Pinhead (Hellraiser)

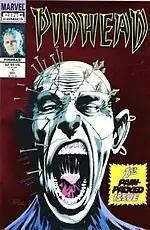
Cover of "Pinhead" #1 (Dec. 1991), art by Jim Sanders III.

Published by Marvel Comics' Epic Comics imprint in the 1990s, the original "Hellraiser" comics follow the canon of the movies rather than Barker's original novella, referring to the lead Cenobite as Pinhead. A spin-off miniseries was entitled "Pinhead". In these comics, Pinhead is depicted as the latest incarnation of the cenobite spirit Xipe Totec, an entity derived from Aztec mythology. In the storytline "The Harrowing", Pinhead is revealed to have been romantically involved with a cenobite named Merkova, who was killed by the disciples of Morte Mamme, the sister and rival of Leviathan. Morte Mamme then selects a group of humans to act in opposition to the Cenobites, calling them the Harrowers. The team stars in the spin-off comic "Clive Barker's The Harrowers", which ran for six issues from 1993–1994. In the "Pinhead/Marshal Law" crossover, it is revealed that Pinhead's human incarnation, Captain Spencer, took part in the Battle of the Somme.